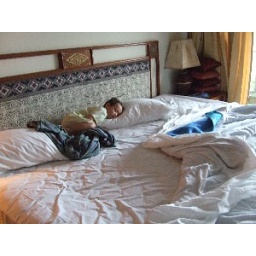
Little monkey in the king size bed